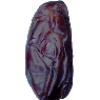
Label: Dates 1